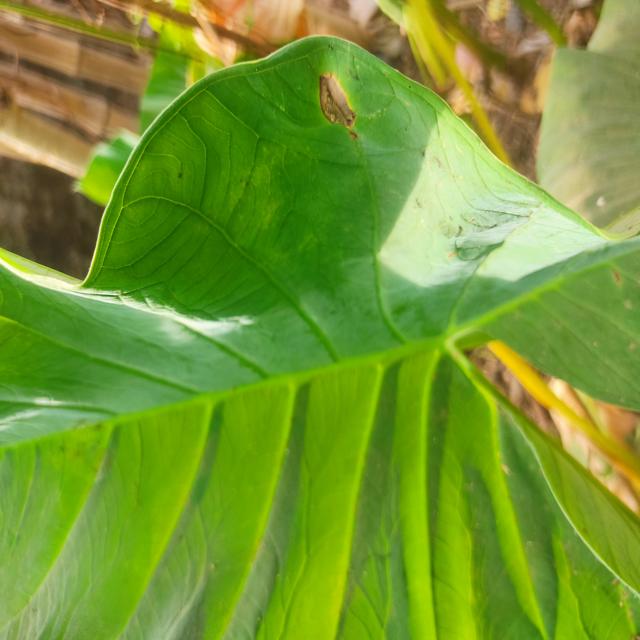
Label: Mid_Blight